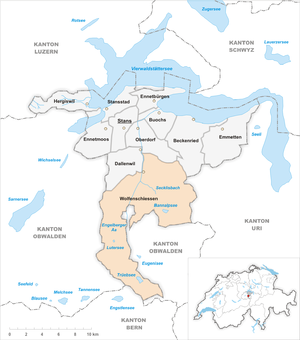
Wolfenschiessen est une commune suisse du canton de Nidwald.